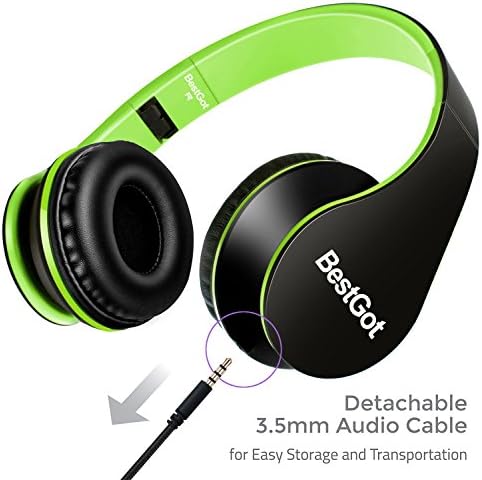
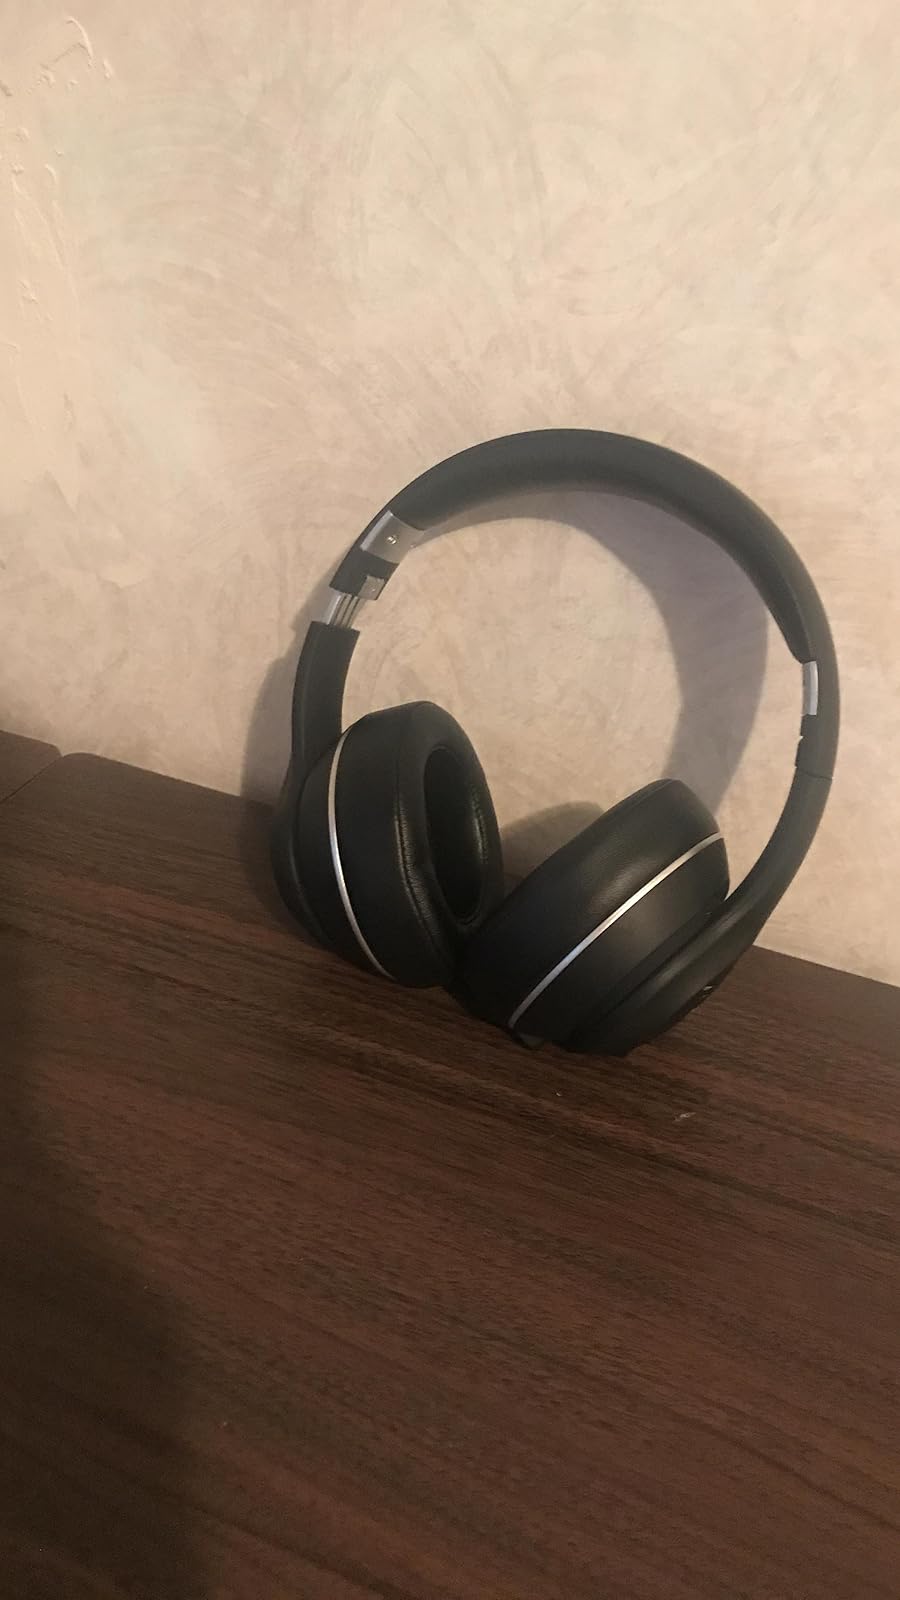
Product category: headphones
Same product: no